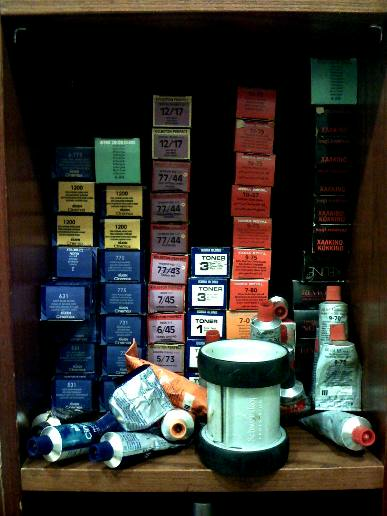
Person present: No